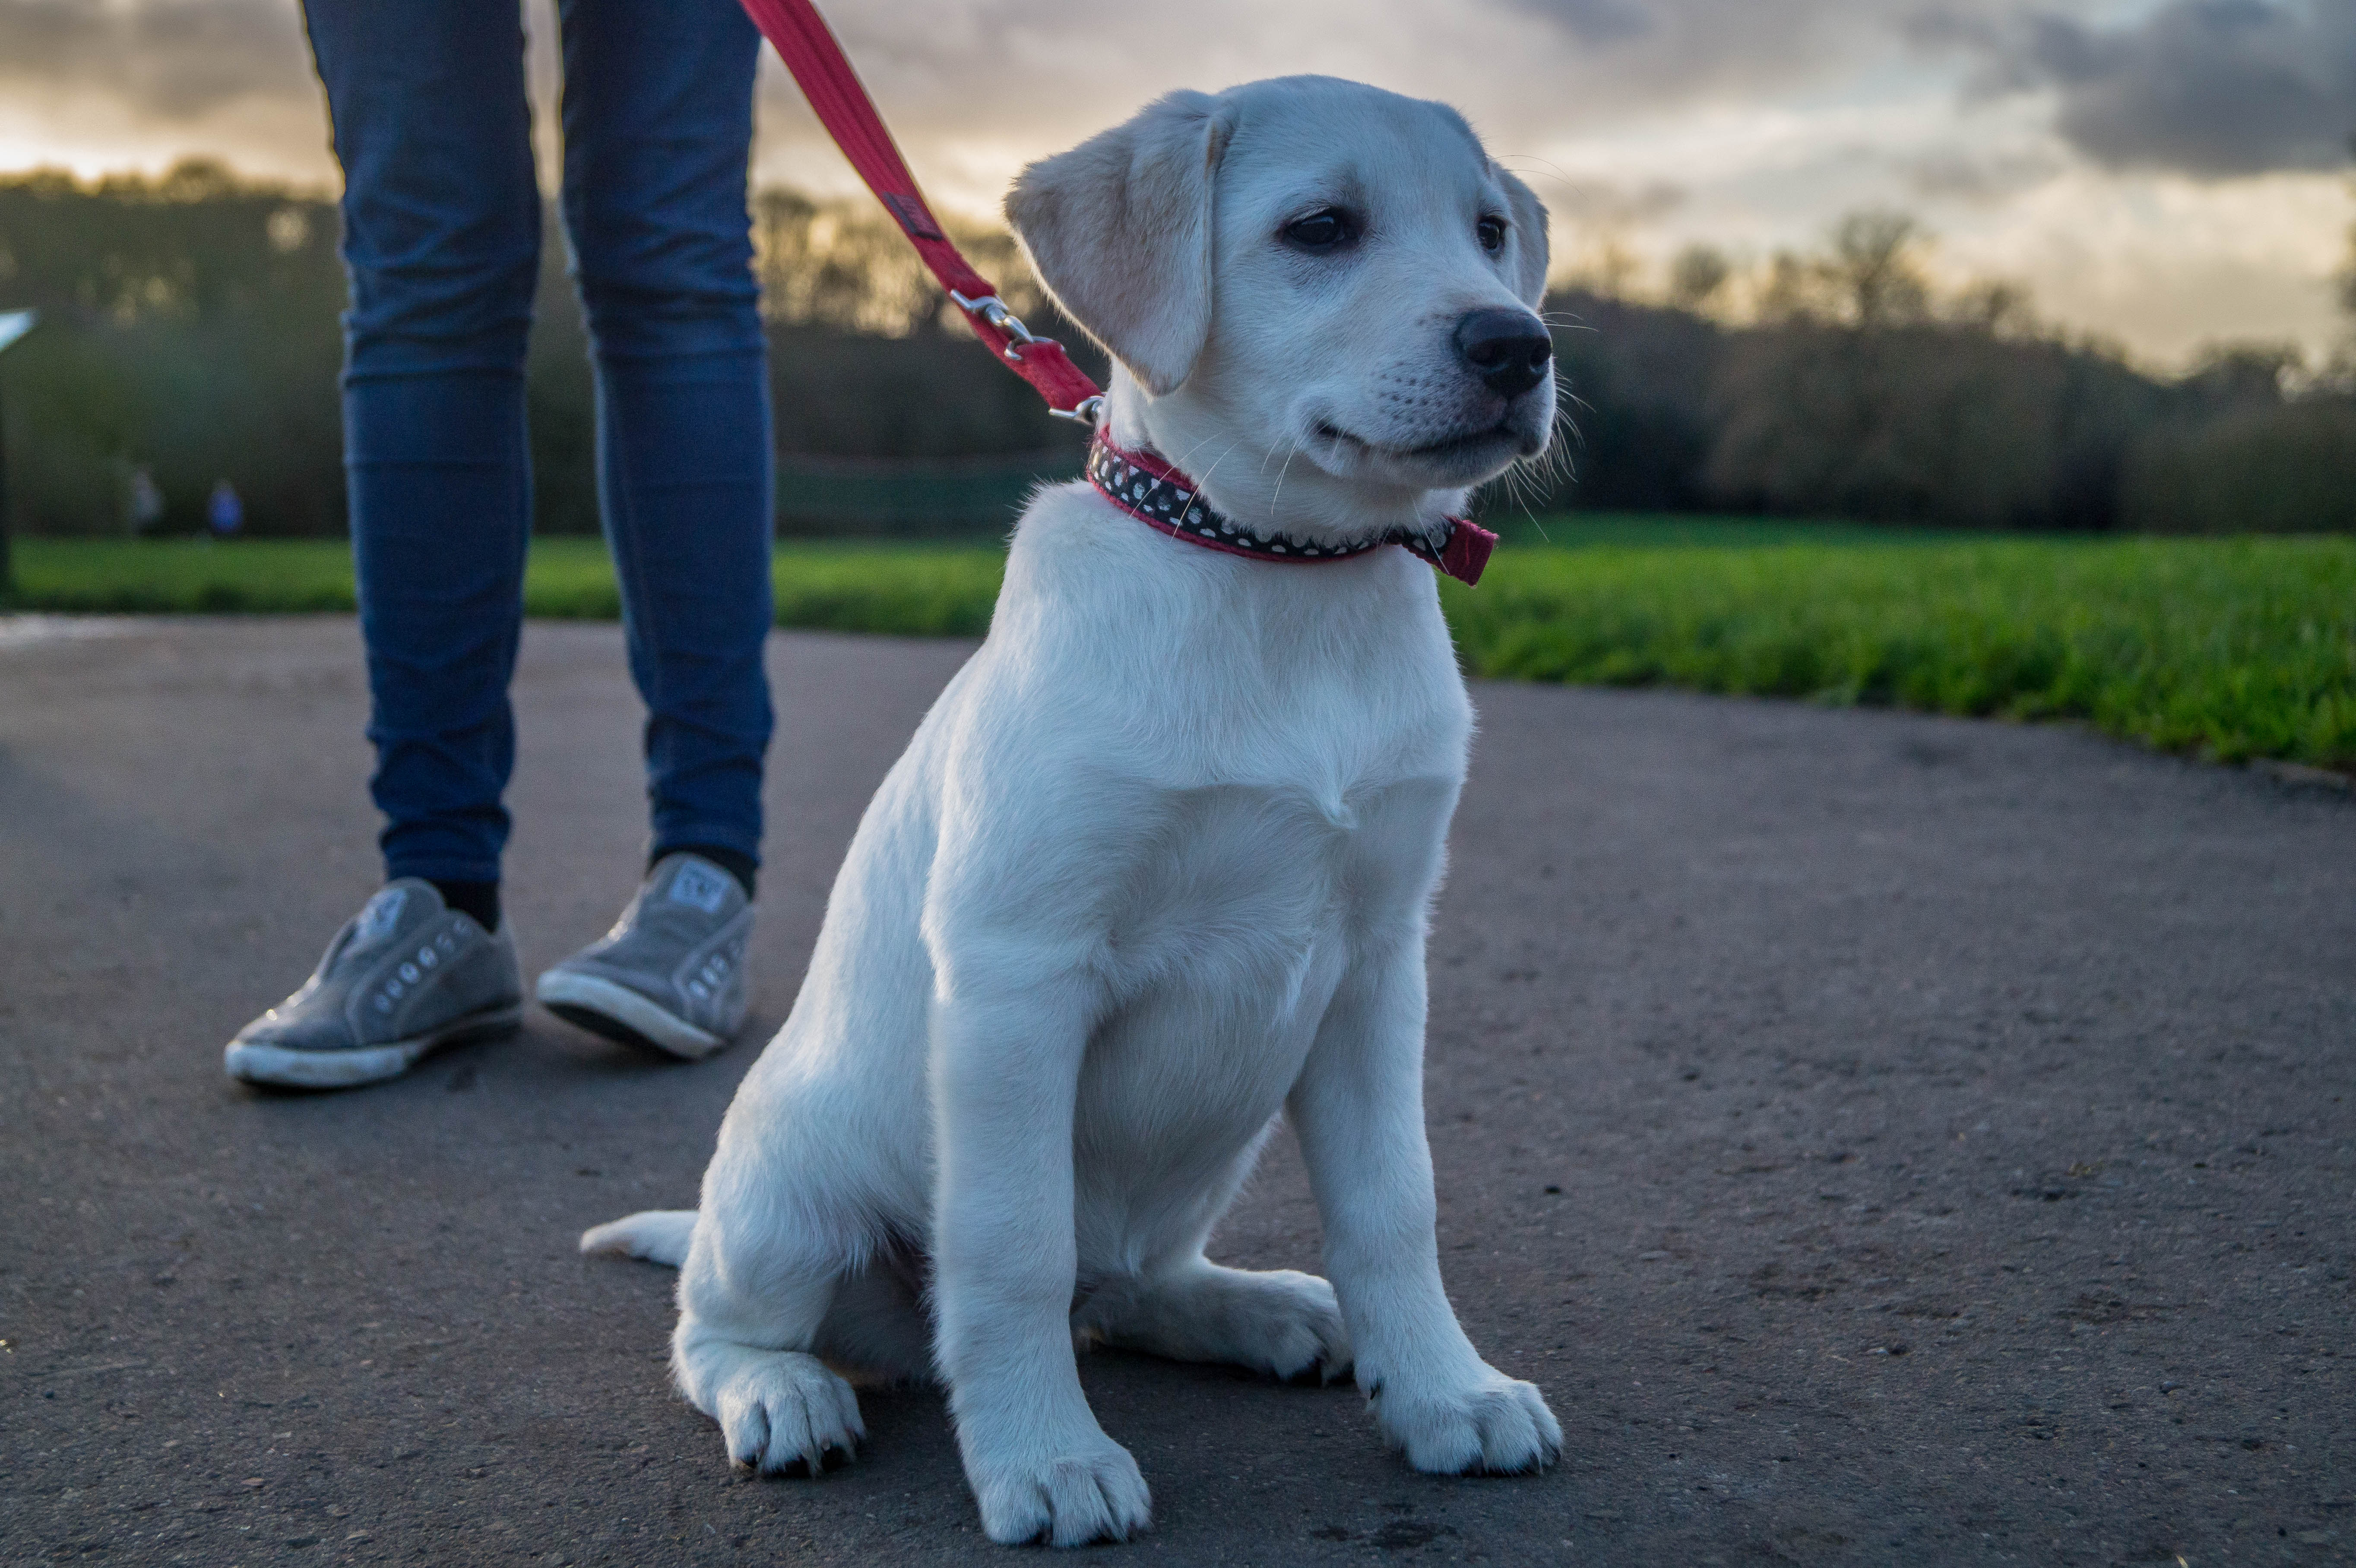
cloud, sky, white, cloudy, puppy, dog, canine, pet, golden, park, mammal, clouds, gold, legs, vertebrate, labrador retriever, labrador, lead, retriever, dog like mammal